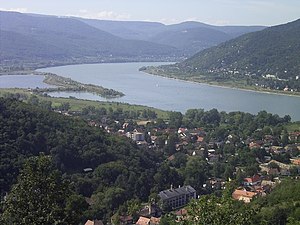
Donauknæet
Donauknæet ved Visegrád
Donauknæet er betegnelsen for en strækning af floden Donau ca 40 km nord for Budapest i det nordlige Ungarn.